Islam in Denmark

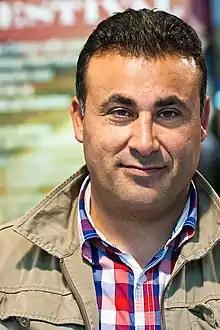
Naser Khader, one of the founders of Democratic Muslims

The Danish newspaper "Jyllands-Posten" printed 12 caricatures of the Islamic prophet Muhammad in September 2005. These cartoons sparked an international controversy, ultimately resulting in the scorching of two Danish diplomatic missions, a boycott of Danish goods in several countries, and a large number of protests around the world. The number of protests caused an increase in support for the anti-immigration Danish People's Party.